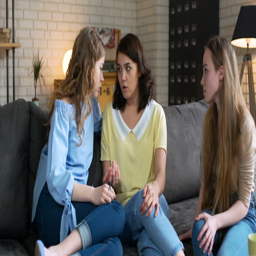
young woman bear up and calm down their best unhappy friend who is upset and depressed because of trouble and is needed a moral support , sitting on sofa at home during sunny day